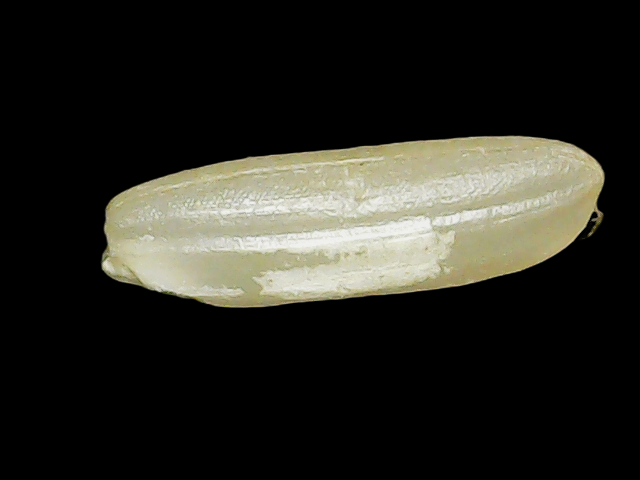
Rice variety: Binadhan23